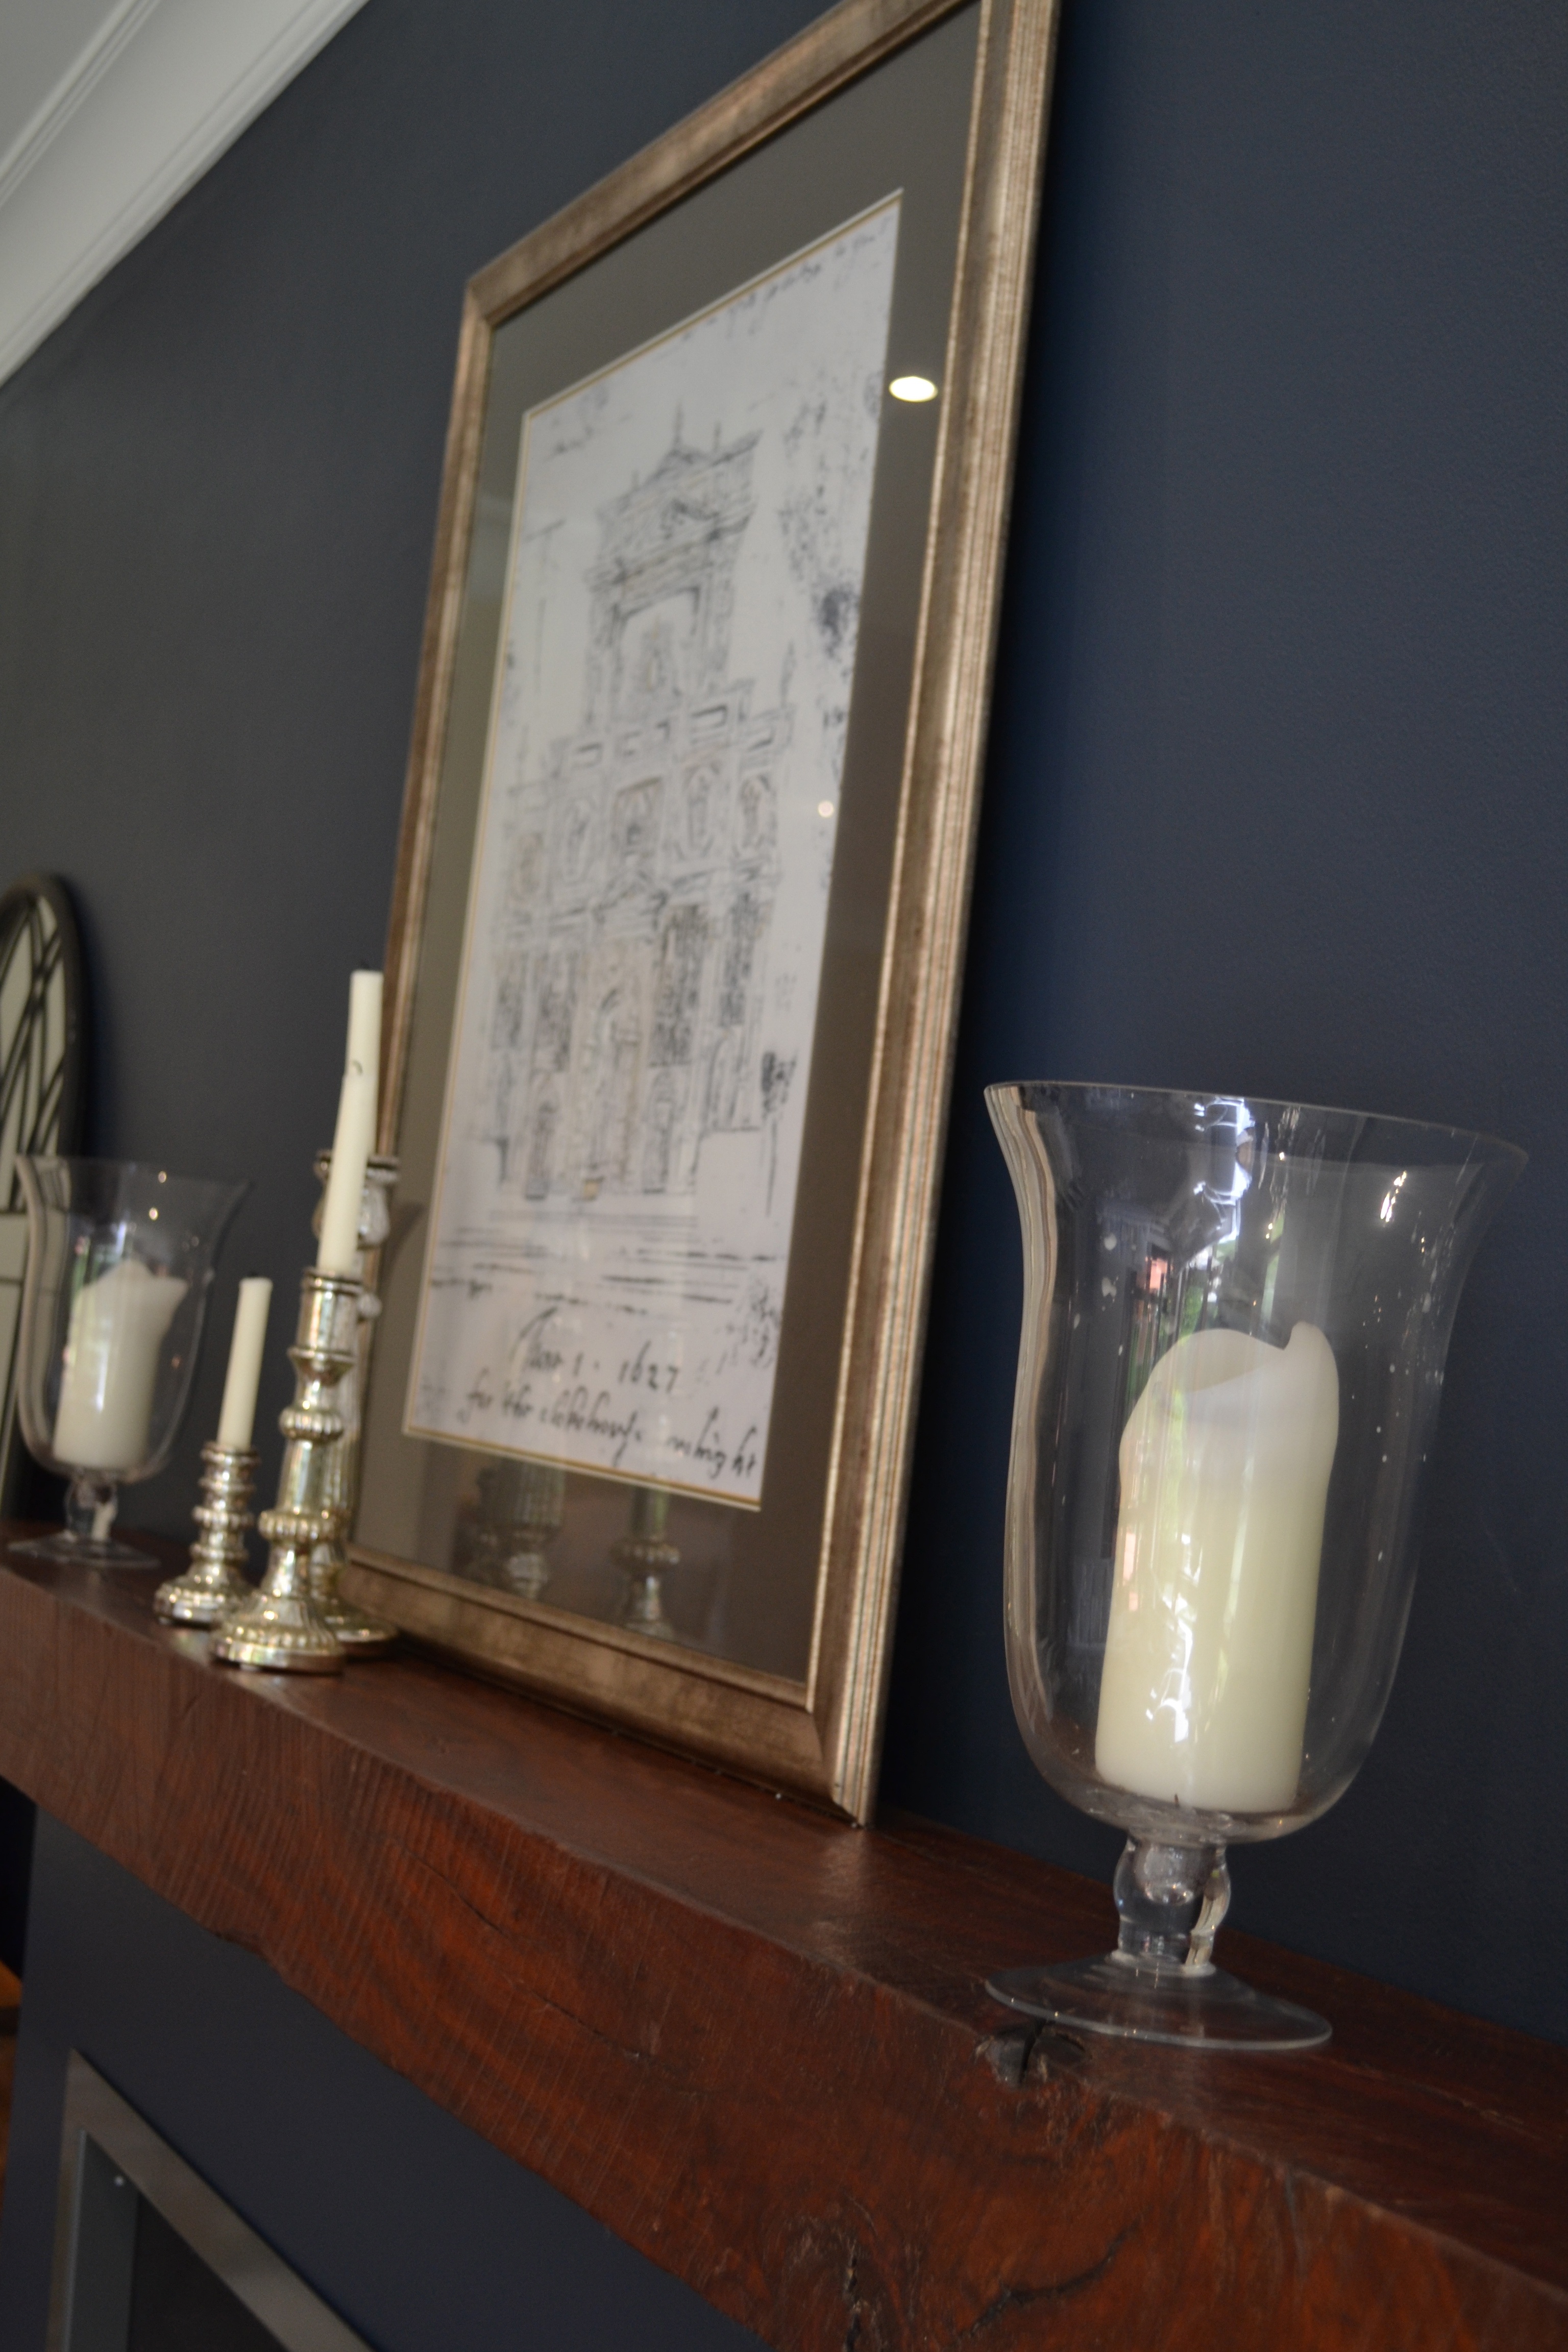
glass, restaurant, fireplace, drink, room, lighting, painting, interior design, candles, design